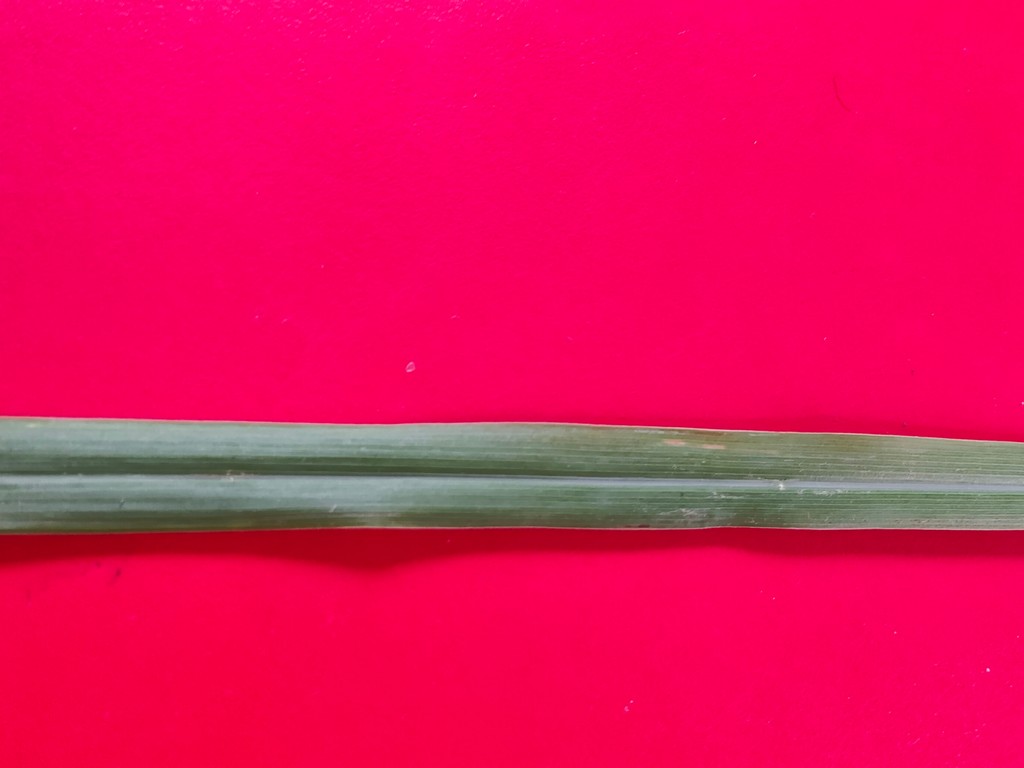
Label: Unhealthy